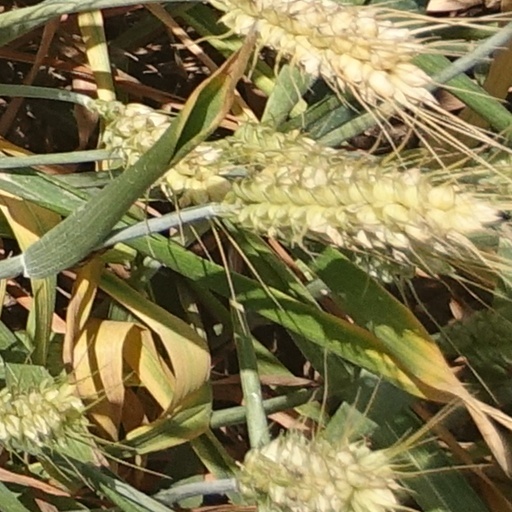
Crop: wheat